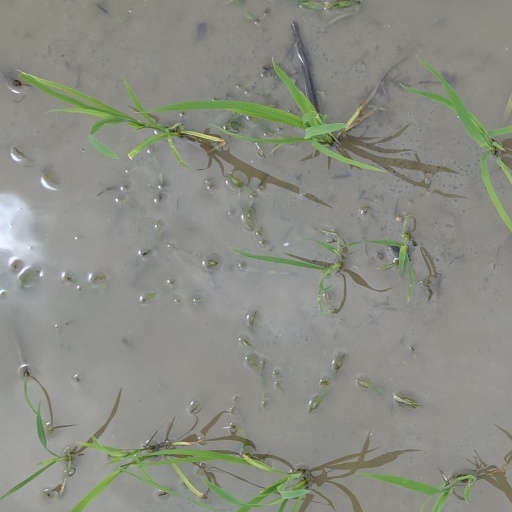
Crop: rice